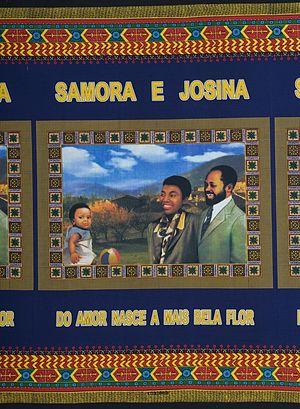
Le Front de libération du Mozambique, ou FRELIMO, est un parti politique du Mozambique fondé en 1962 durant la Guerre d'indépendance du Mozambique. D'orientation communiste durant la guerre froide, il a été jusqu'en 1990 le parti unique au pouvoir sous le régime de la République populaire du Mozambique. Il a depuis abandonné l'idéologie communiste et appartient aujourd'hui à l'Internationale socialiste.
Josina Abiathar Muthemba Machel, née le 10 août 1945 à Vilankulo, Province d'Inhambane, Mozambique, morte le 7 avril 1971 à Dar es Salam, en Tanzanie, est une féministe et une militante indépendantiste mozambicaine. Elle est devenue une figure de la lutte de libération du Mozambique et une icône féministe.